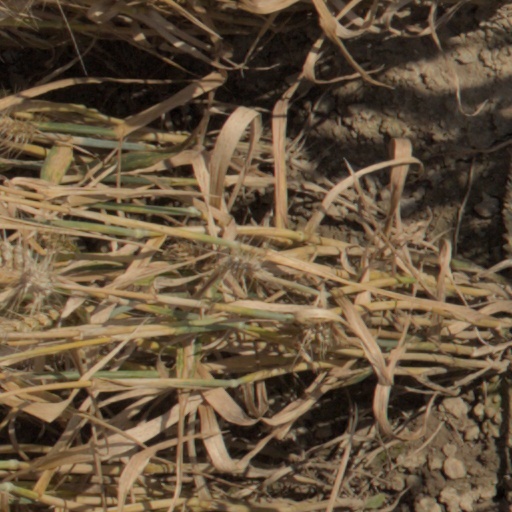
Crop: wheat